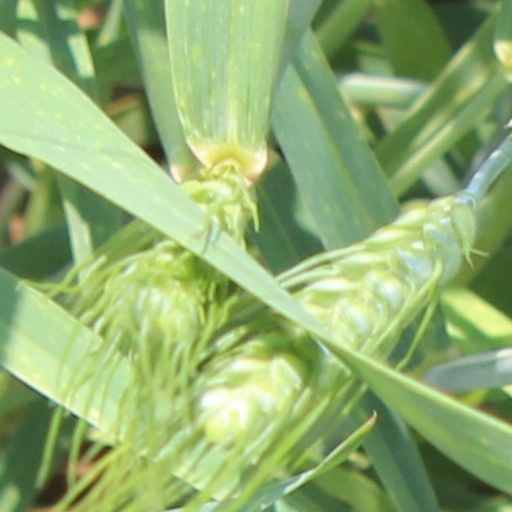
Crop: wheat